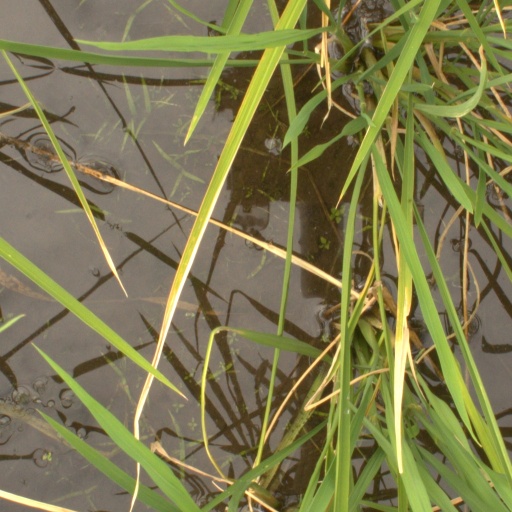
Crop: rice